Kerguelen Islands

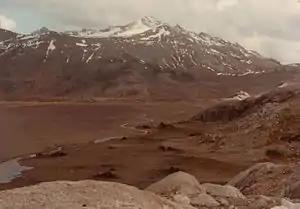
Péninsule Rallier du Baty with Le Bicorne rising in the background.

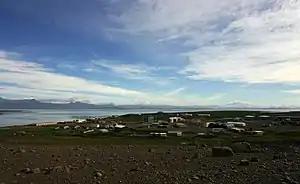
Port aux Français

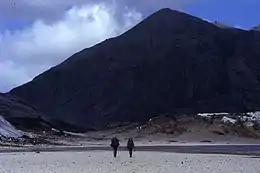
Two Brothers Mountains ("Monts des Deux Frères")

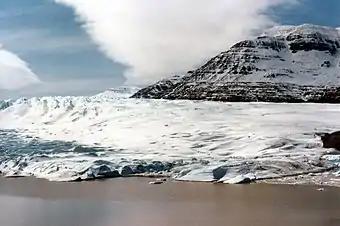
Terminus of a glacier of the Cook Ice Cap

Port-aux-Français, a scientific base, is along the eastern shore of the Gulf of Morbihan on La Grande Terre. Facilities there include scientific-research buildings, a satellite tracking station, dormitories, a hospital, a library, a gymnasium, a pub, and the chapel of Notre-Dame des Vents.